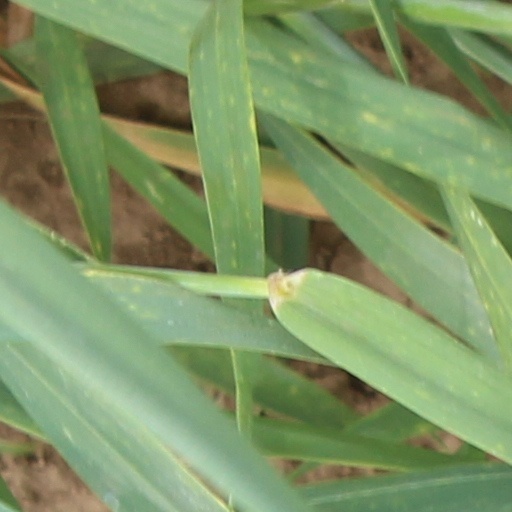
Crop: wheat